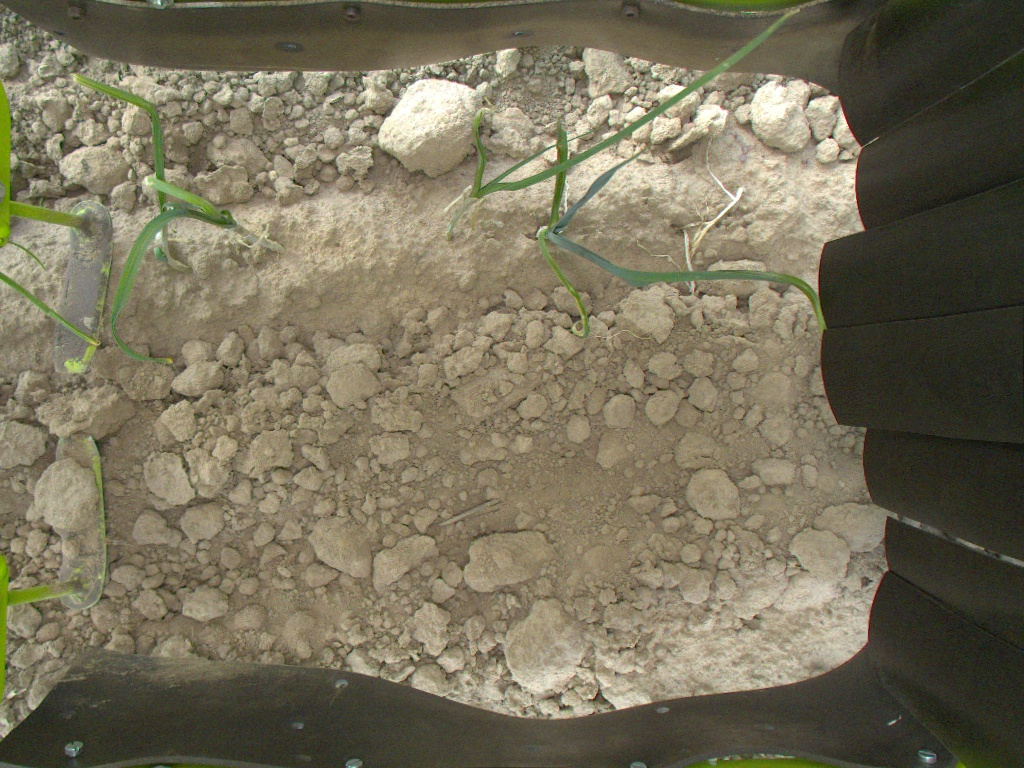
Crop: leek
Objects: stem_leek, stem_leek, stem_leek, stem_leek, leek, leek, leek, leek